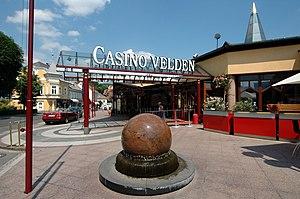
Une fontaine-boule est une fontaine constituée d'une sphère sculptée en pierre, supportée par un mince film d'eau qui lui permet de tourner sur son socle.